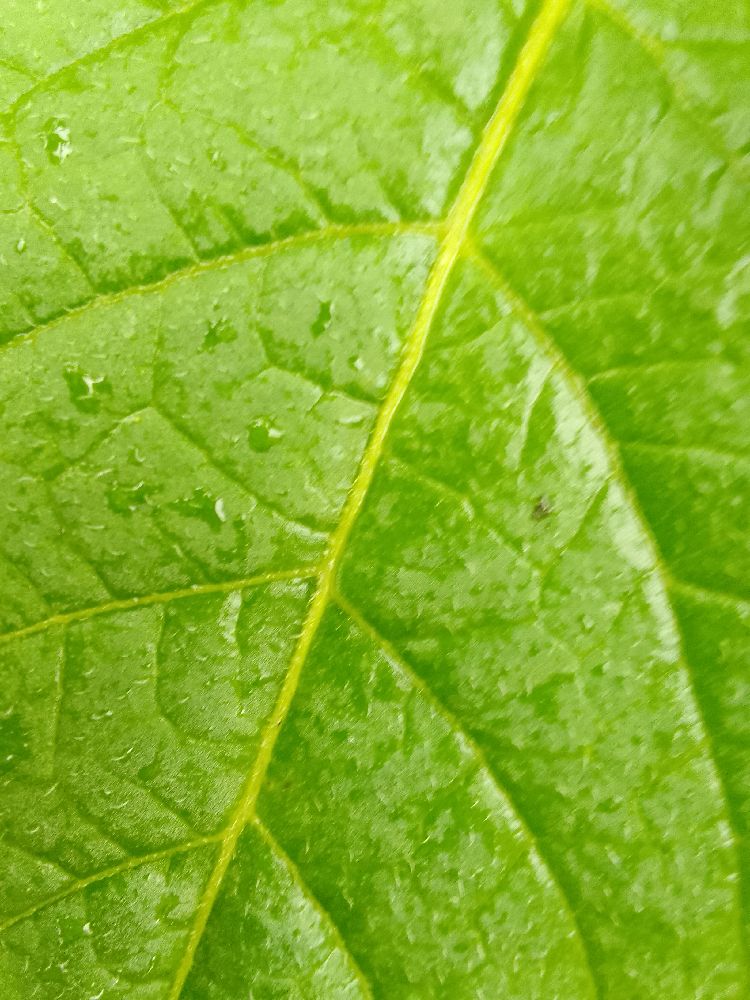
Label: Healthy